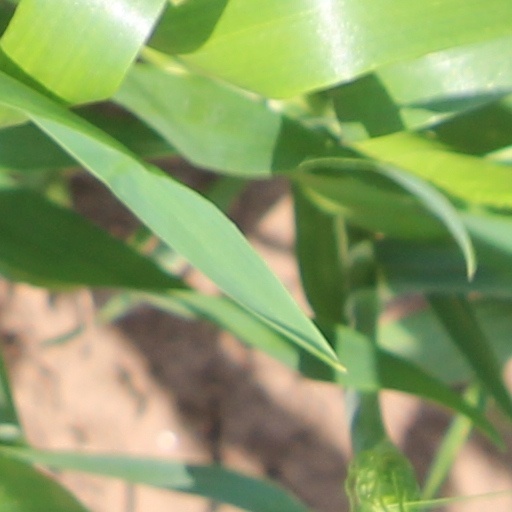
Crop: wheat